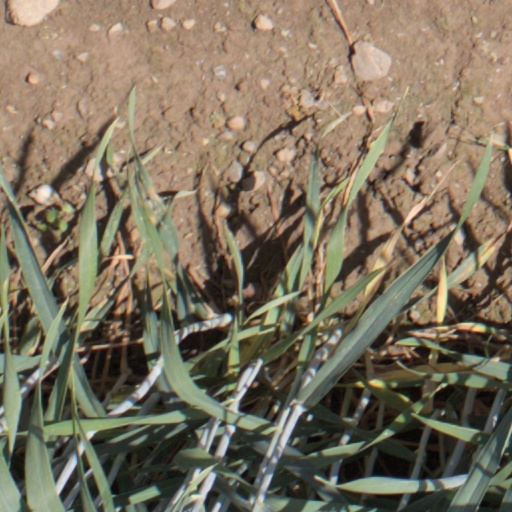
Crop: wheat